Pannonian Avars

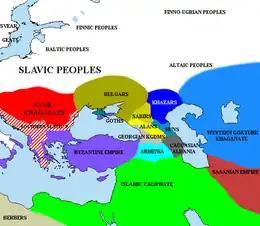
The Pontic steppe, c. 650, showing the early territories of the Khazars, Bulgars, and Avars

In 2003, Walter Pohl summarized the formation of nomadic empires: